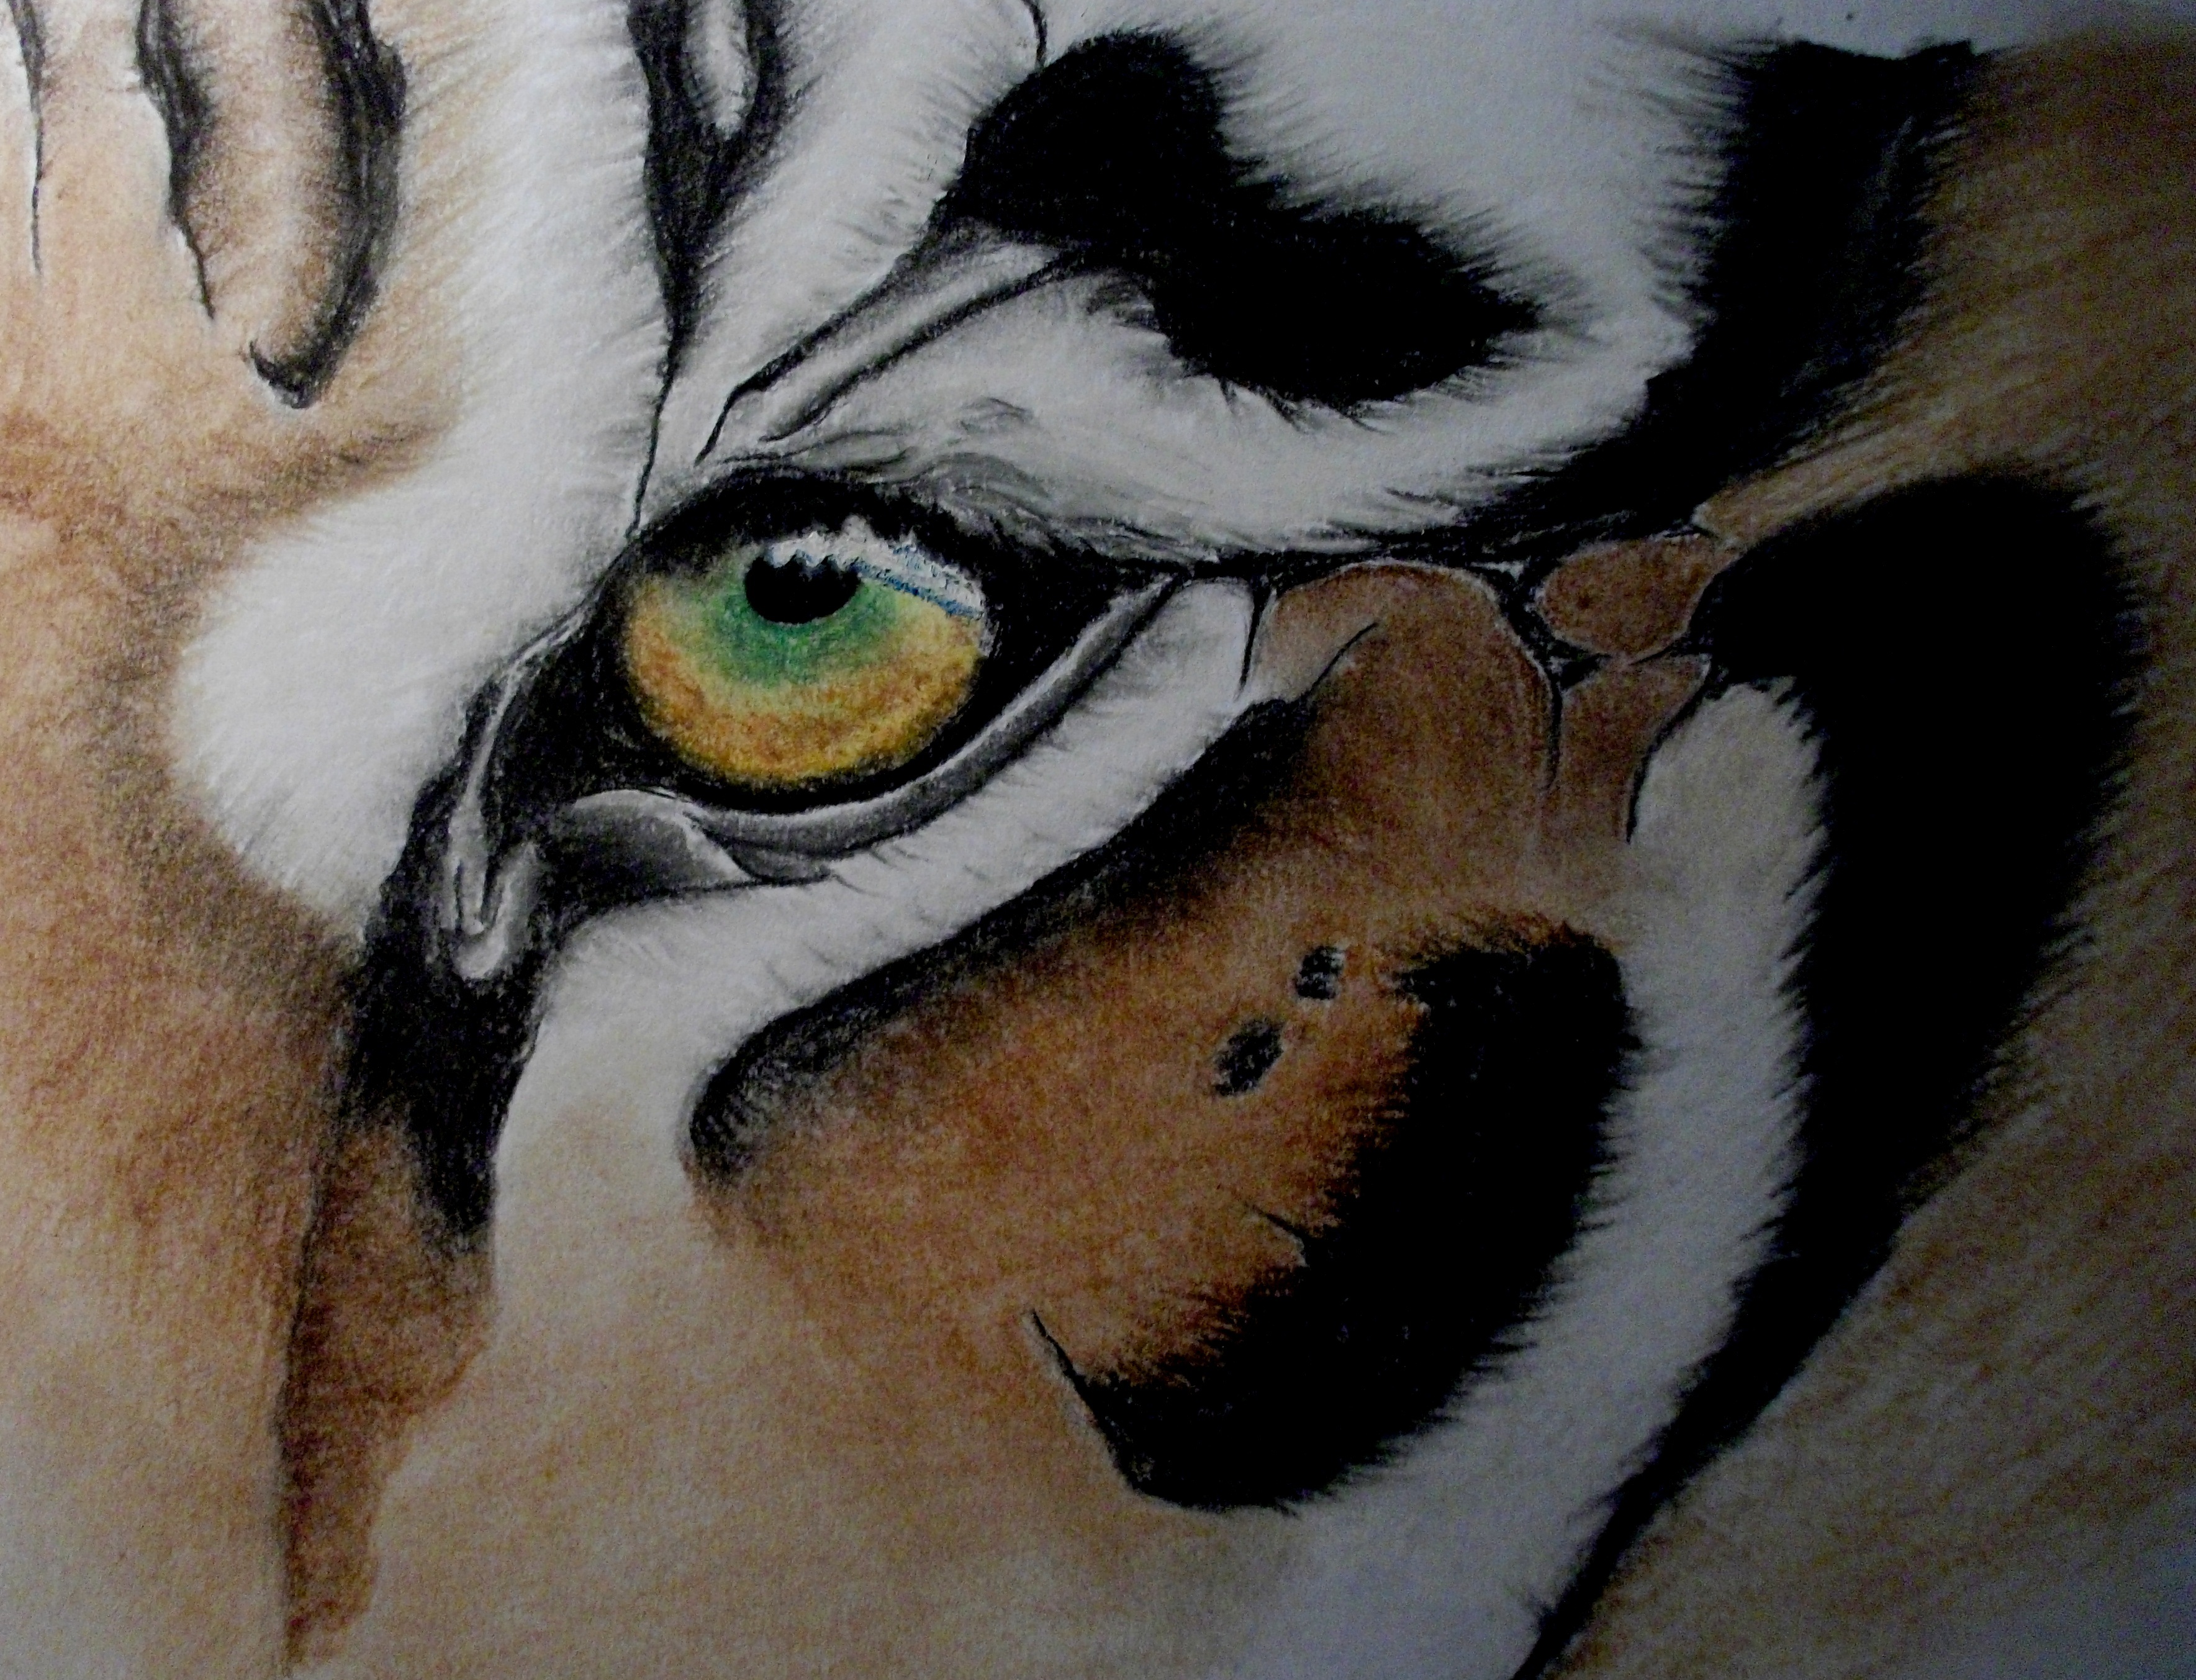
fur, cat, material, artwork, close up, textile, whiskers, drawing, pastel, tiger, eye, stuffed toy